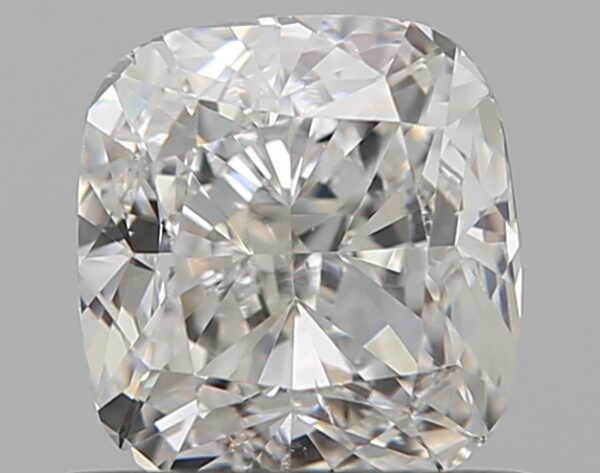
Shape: cushion
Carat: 0.7
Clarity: SI1
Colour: F
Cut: GD
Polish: EX
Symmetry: GD
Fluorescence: F
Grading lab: GIA
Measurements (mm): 5.1 x 4.73 x 3.28